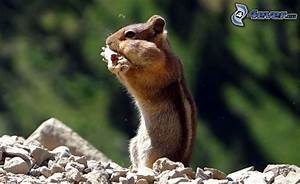
Label: scoiattolo